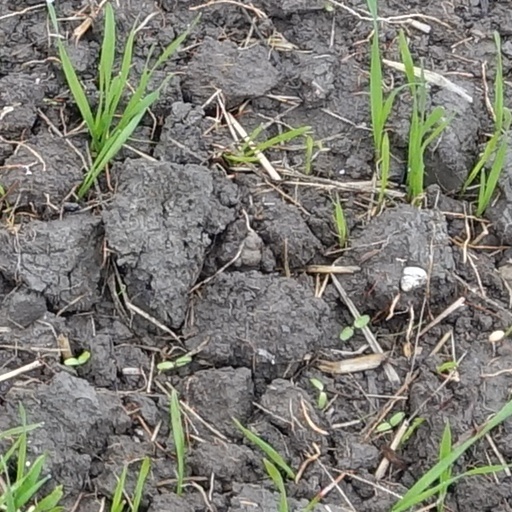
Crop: wheat